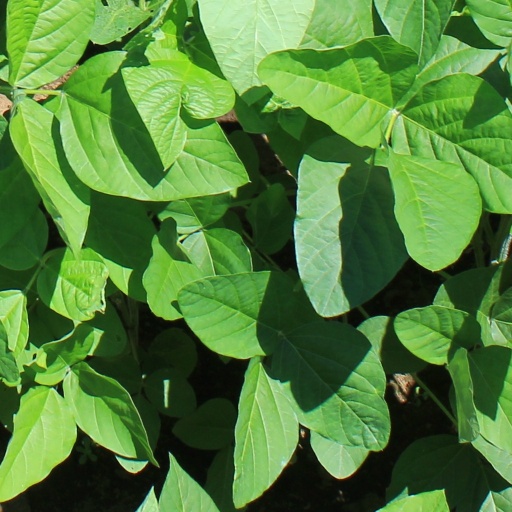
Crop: soybean